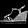
Label: Sandal